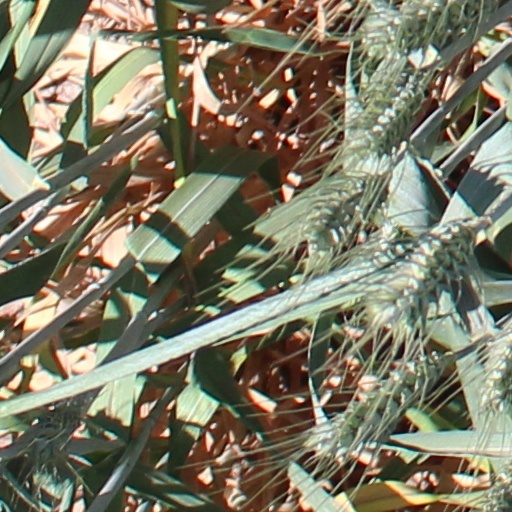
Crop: wheat